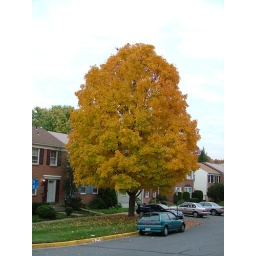
This tree is near the home of my piano teacher. The golden leaves are usually so intense.